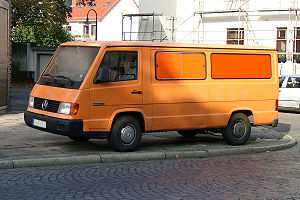
Mercedes-Benz transportere / Modeller
Mercedes-Benz transportere er erhvervskøretøjer med en tilladt totalvægt på op til 7,5 ton.